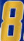
Number: 8